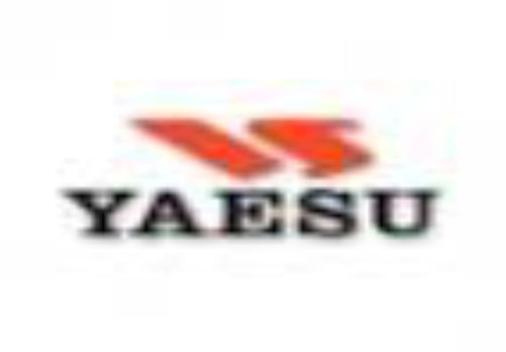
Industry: Electronic